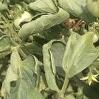
Crop: Tomato
Condition: virosis-d